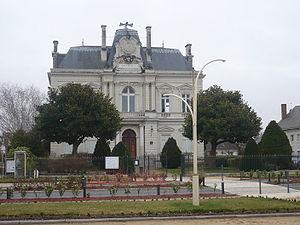
La Ménitré est une commune française située dans le département de Maine-et-Loire, en région Pays de la Loire.